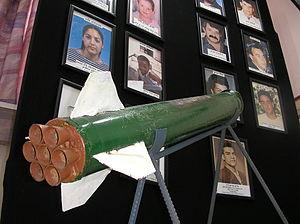
Le terrorisme palestinien fait référence aux actes de terrorisme perpétrés par des individus ou des organisations palestiniennes, principalement dans le cadre du conflit israélo-palestinien, du nationalisme palestinien et de l'islamisme.